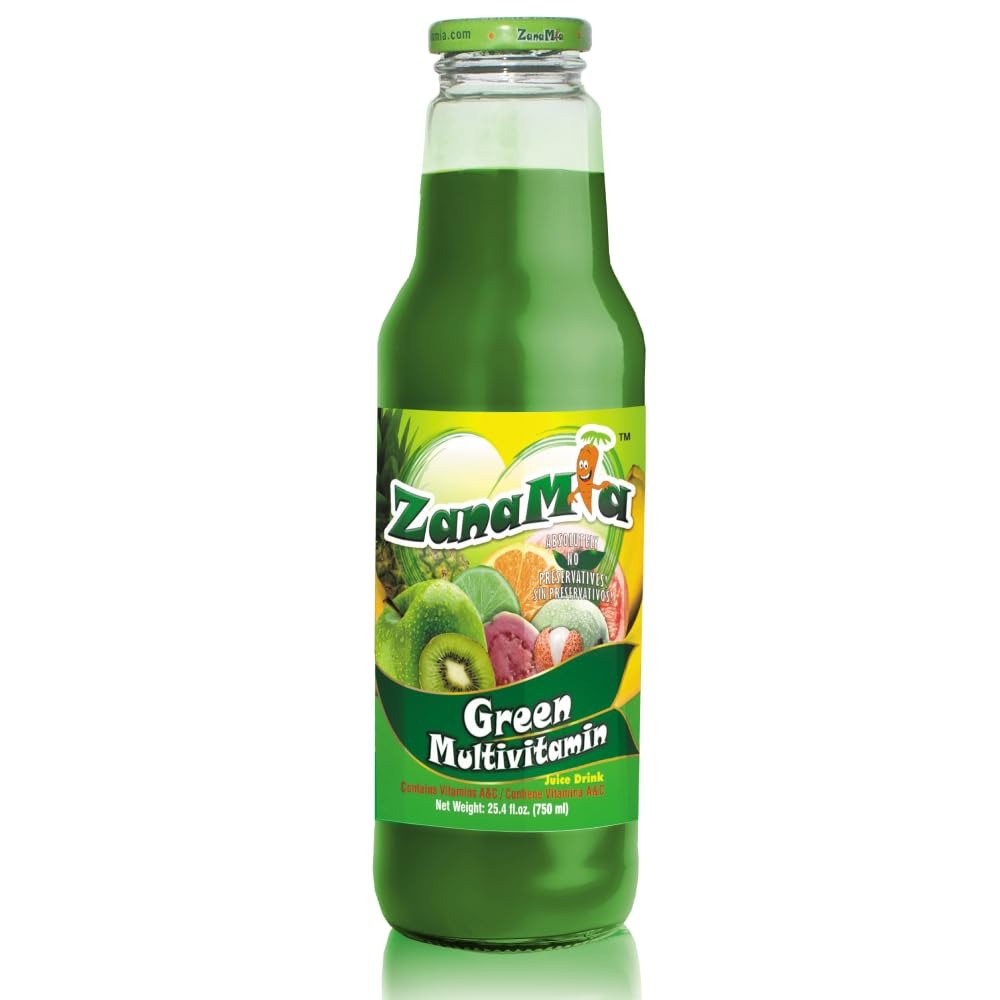
Item Name: ZanaMia Carrot & Fruit Juice Drink - Nutrient-Rich Blend with No Preservatives, High in Vitamins A & C - 25.4 fl. oz (750 ml) - Refreshing and Healthy Beverage - (Green Multivitamin)
Bullet Point 1: Nutrient-Rich Formula - Crafted with real carrots and a variety of fresh fruits, this juice is loaded with essential vitamins A & C, making it an excellent choice to support immune health, promote glowing skin, and boost energy levels naturally.
Bullet Point 2: Preservative-Free Goodness - Relish the pure, unadulterated taste of 100% natural juice that is completely free from added preservatives, ensuring every sip is as fresh and wholesome as nature intended.
Bullet Point 3: Crisp and Nourishing - Enjoy the rich, refreshing taste of Carrot & Green Multivitamin Juice - a perfect blend of crisp apples and nutrient-packed carrots. Whether you need a quick breakfast boost, a revitalizing afternoon drink, or a post-workout refresher.
Bullet Point 4: Versatile and Refreshing - Whether you’re starting your morning, need a mid-day boost or are looking for a post-workout replenisher, this juice delivers hydration and nourishment to complement your healthy lifestyle.
Bullet Point 5: Convenient Packaging - Packaged in a 25.4 fl. oz (750 ml) bottle with a secure resealable cap, it’s perfect for both home use and on-the-go hydration, keeping your drink fresh for longer.
Product Description: Experience the invigorating taste and nutritional benefits of Green Multivitamin Fruit Juice Drink—a thoughtfully crafted blend of real carrots and premium fruits. Each bottle is designed to provide a refreshing burst of flavor while delivering vital nutrients, including vitamins A & C, to support your immune system and keep your energy levels high throughout the day. With no added preservatives, this juice preserves the natural purity of its ingredients, ensuring every sip is clean and wholesome. <br><br> Available in 7 delicious flavors, including Carrot & Apple, Carrot & Guava, and Carrot & Pineapple, there’s a perfect match for every palate. Whether you’re enjoying it as a quick breakfast companion, a revitalizing afternoon pick-me-up, or a nutritious post-exercise drink, offers versatility to fit your routine effortlessly. <br><br> The resealable 25.4 fl. oz (750 ml) bottle makes it easy to take this juice anywhere you go while preserving its freshness. It’s the ideal beverage for anyone who values health, taste, and convenience in one package. <br><br> Treat yourself to the delicious fusion of flavors and health benefits in every bottle of Green Multivitamin Fruit Juice Drink. Discover the pure taste of nature, packed with nutrients and crafted for your well-being.
Value: 25.4
Unit: Fl Oz

Price: 2.12